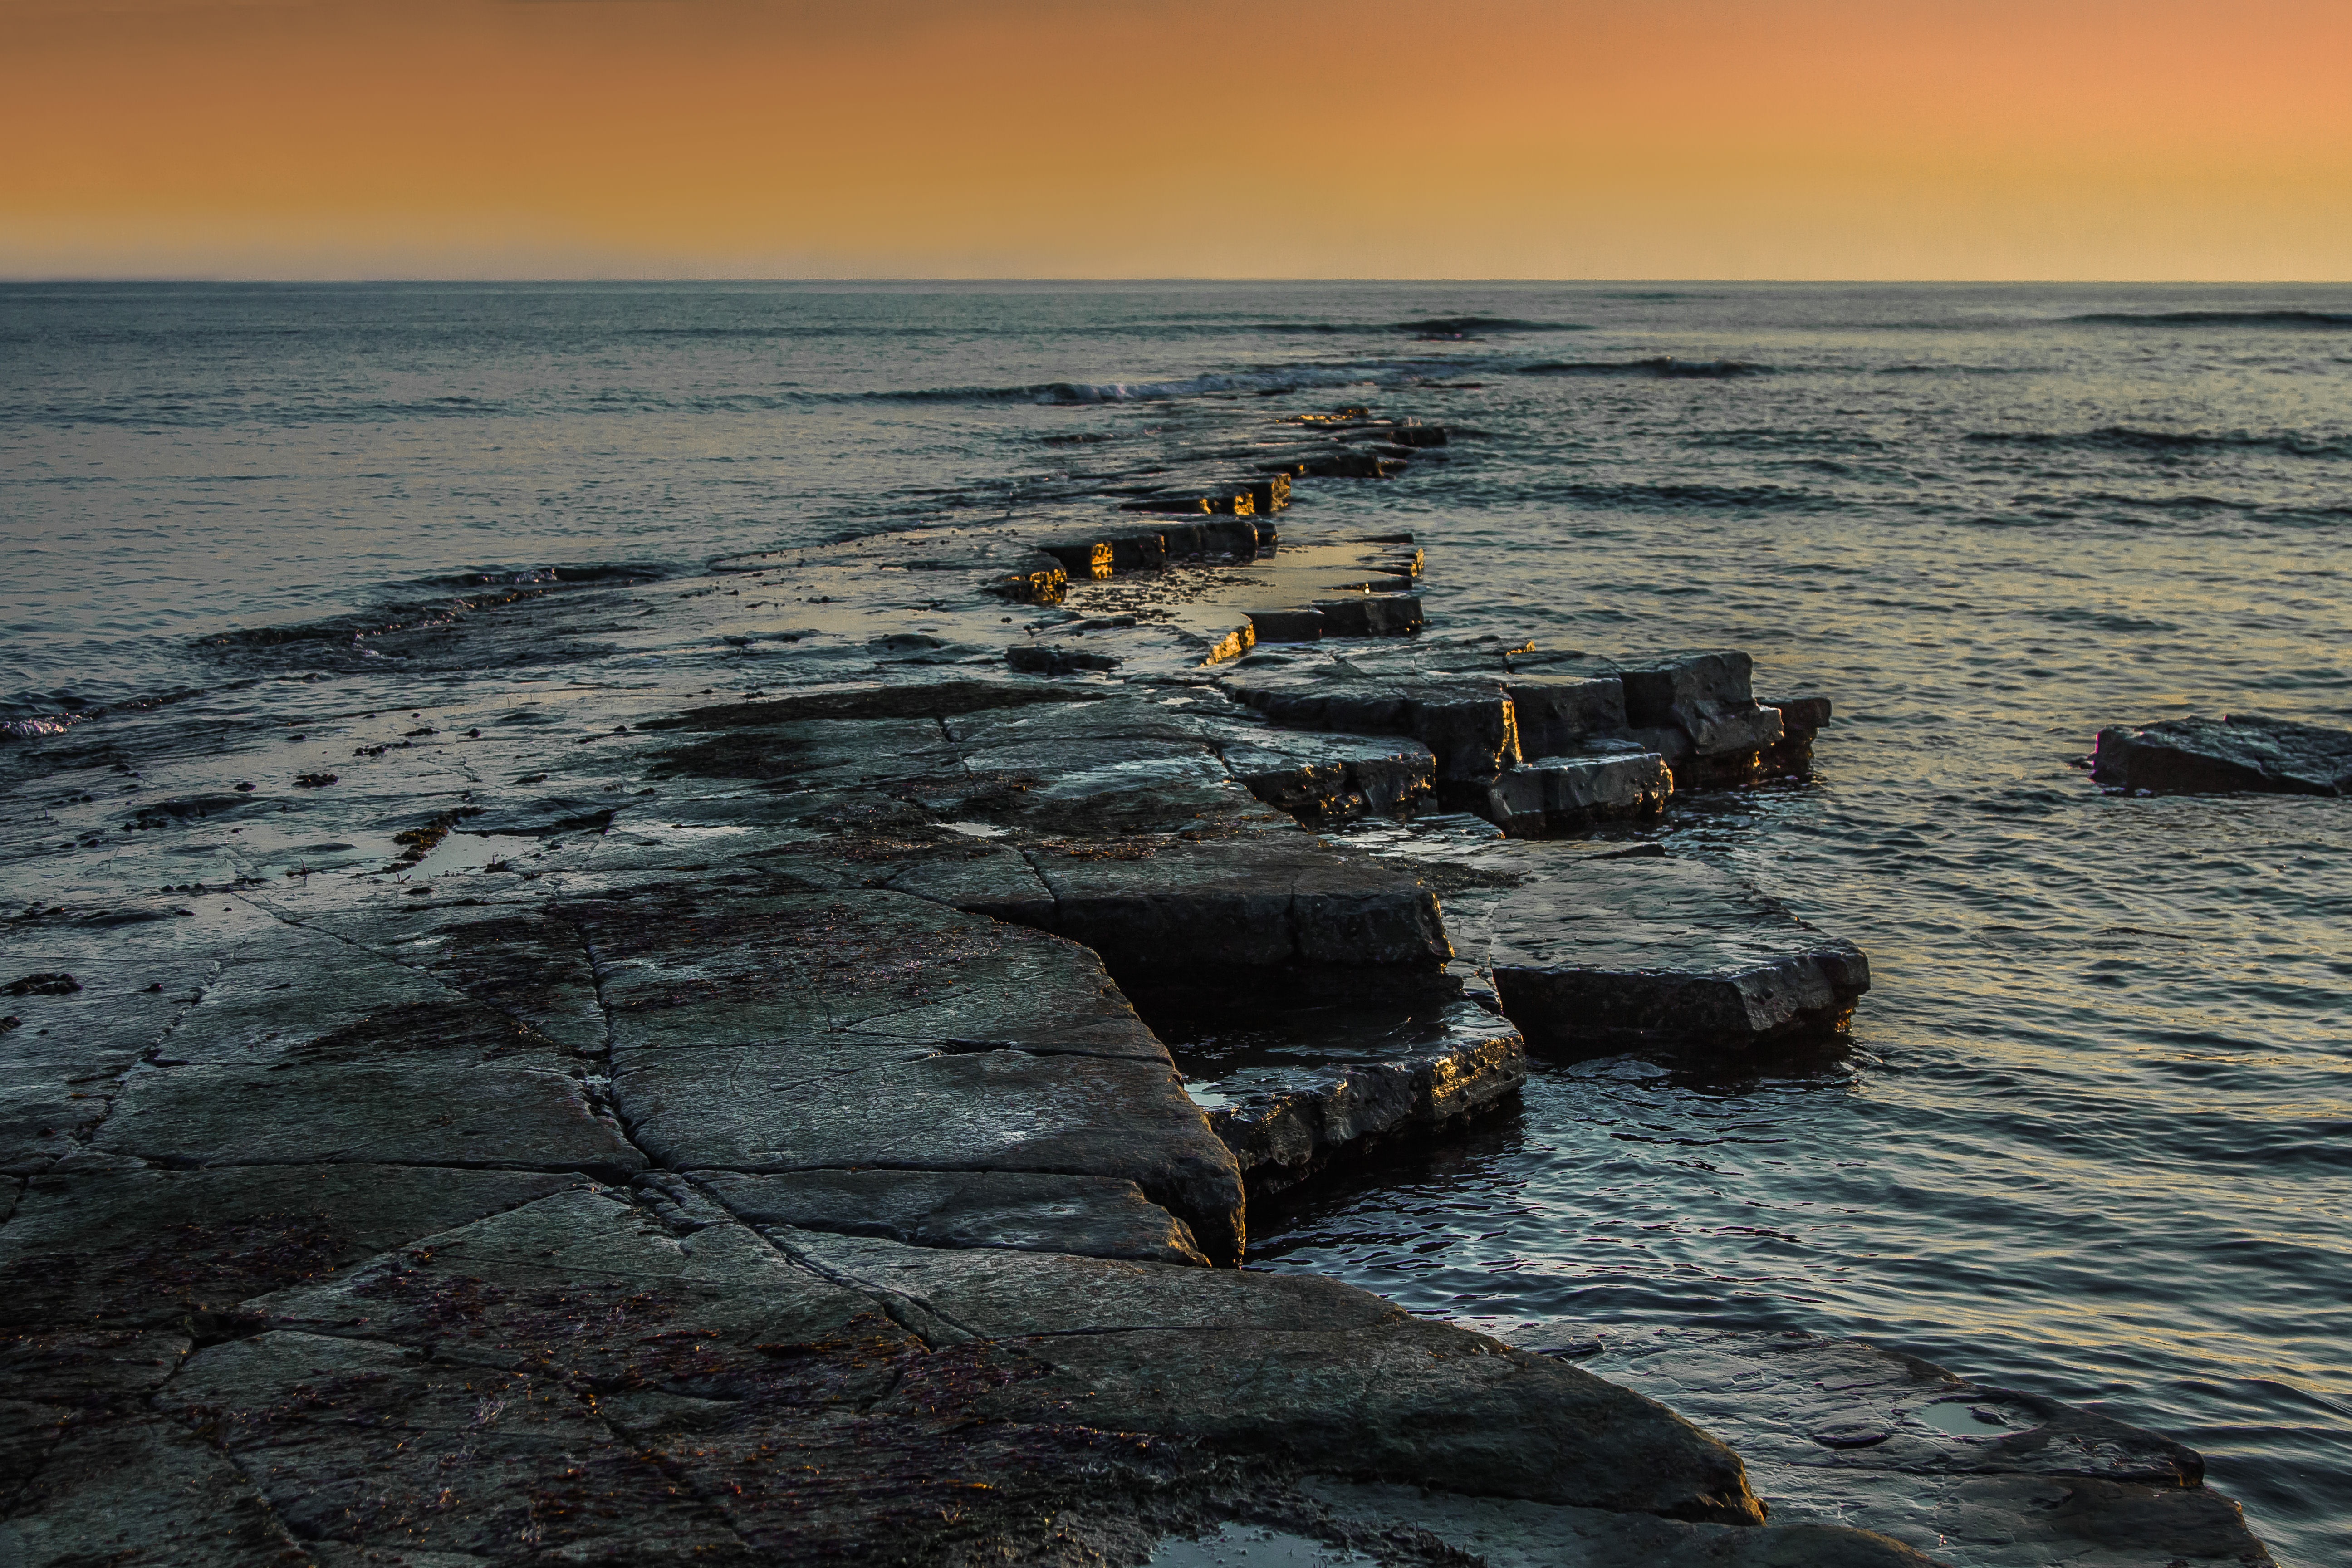
beach, sea, coast, water, rock, ocean, horizon, sunrise, sunset, morning, shore, wave, dawn, cliff, dusk, ice, evening, twilight, reflection, bay, terrain, body of water, england, dorset, reefs, wind wave